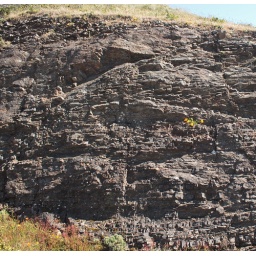
A lone set of yellow wild flowers found a home in the center of this rock cliff.